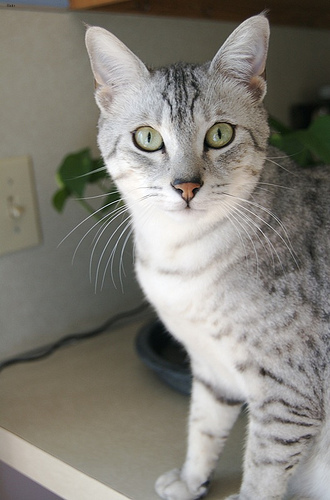
Animal: cat
Breed: egyptian_mau